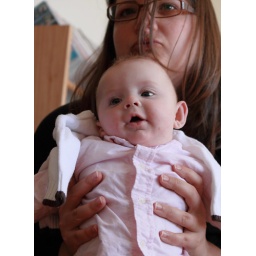
evan in a pink shirt